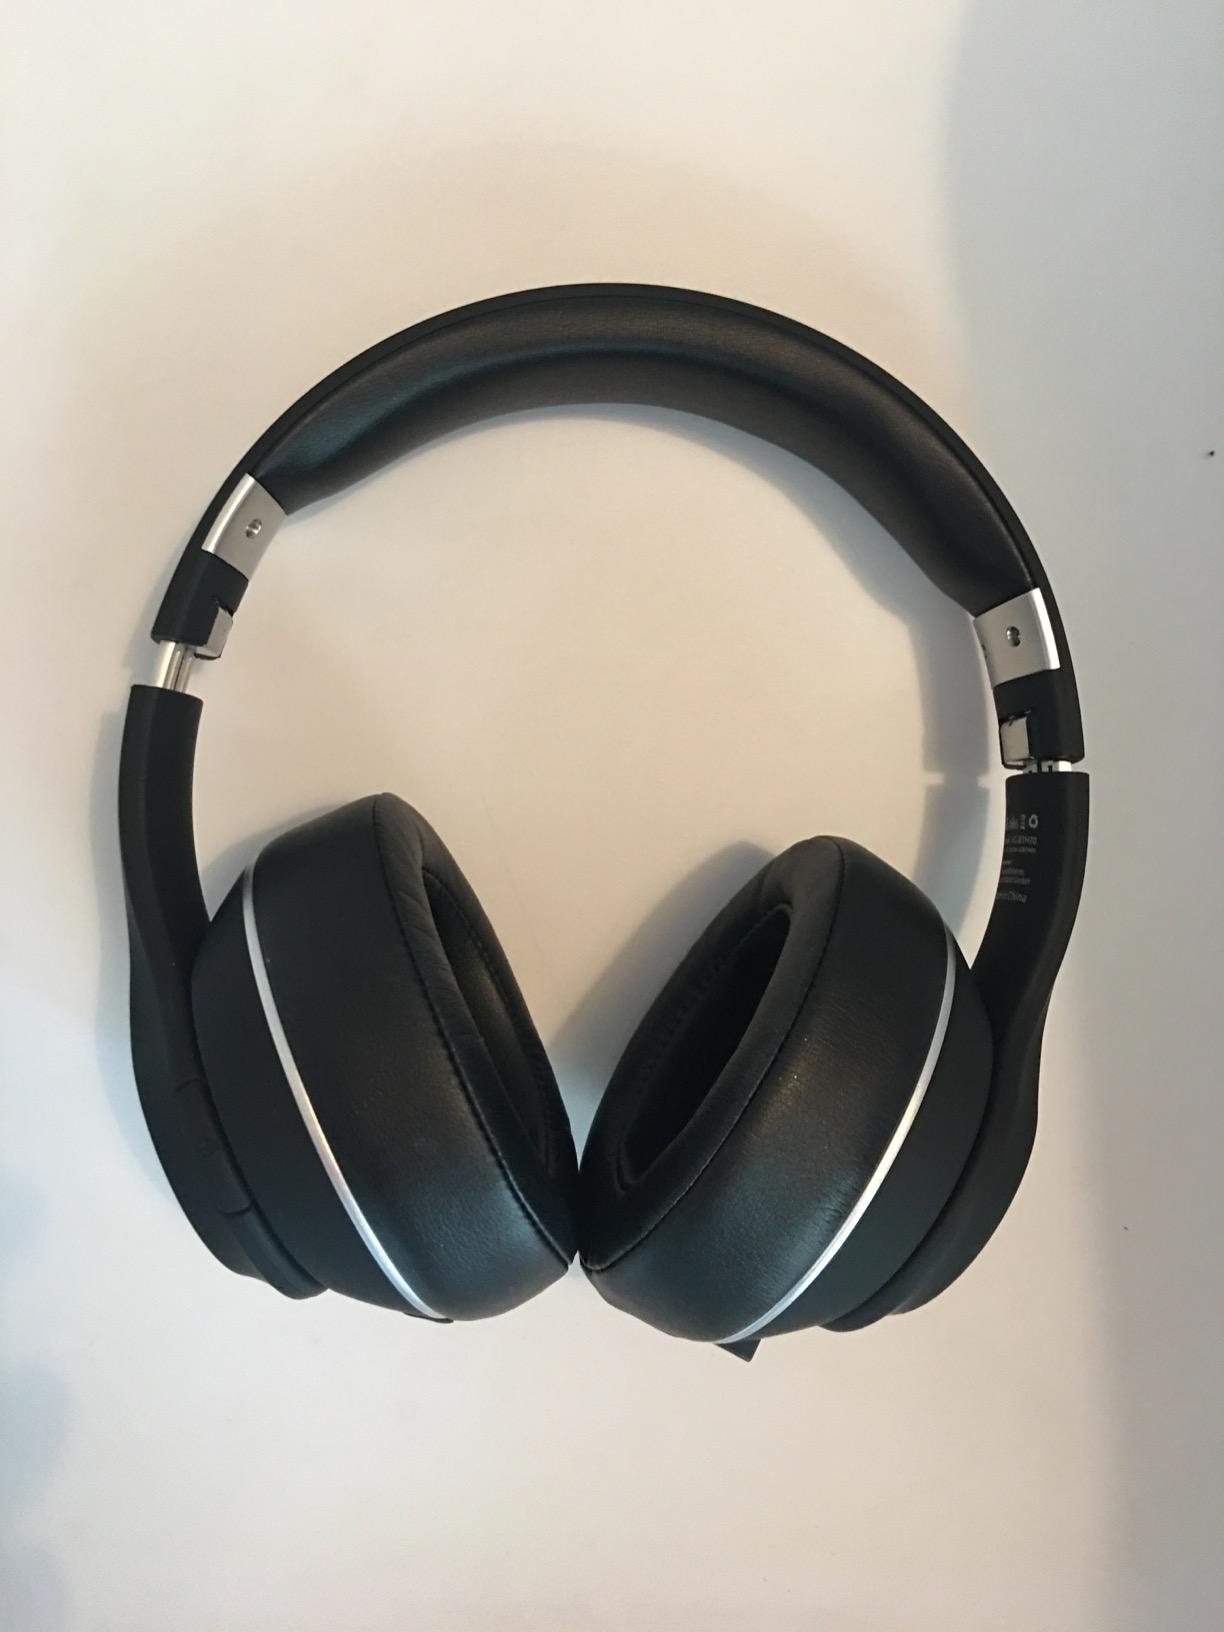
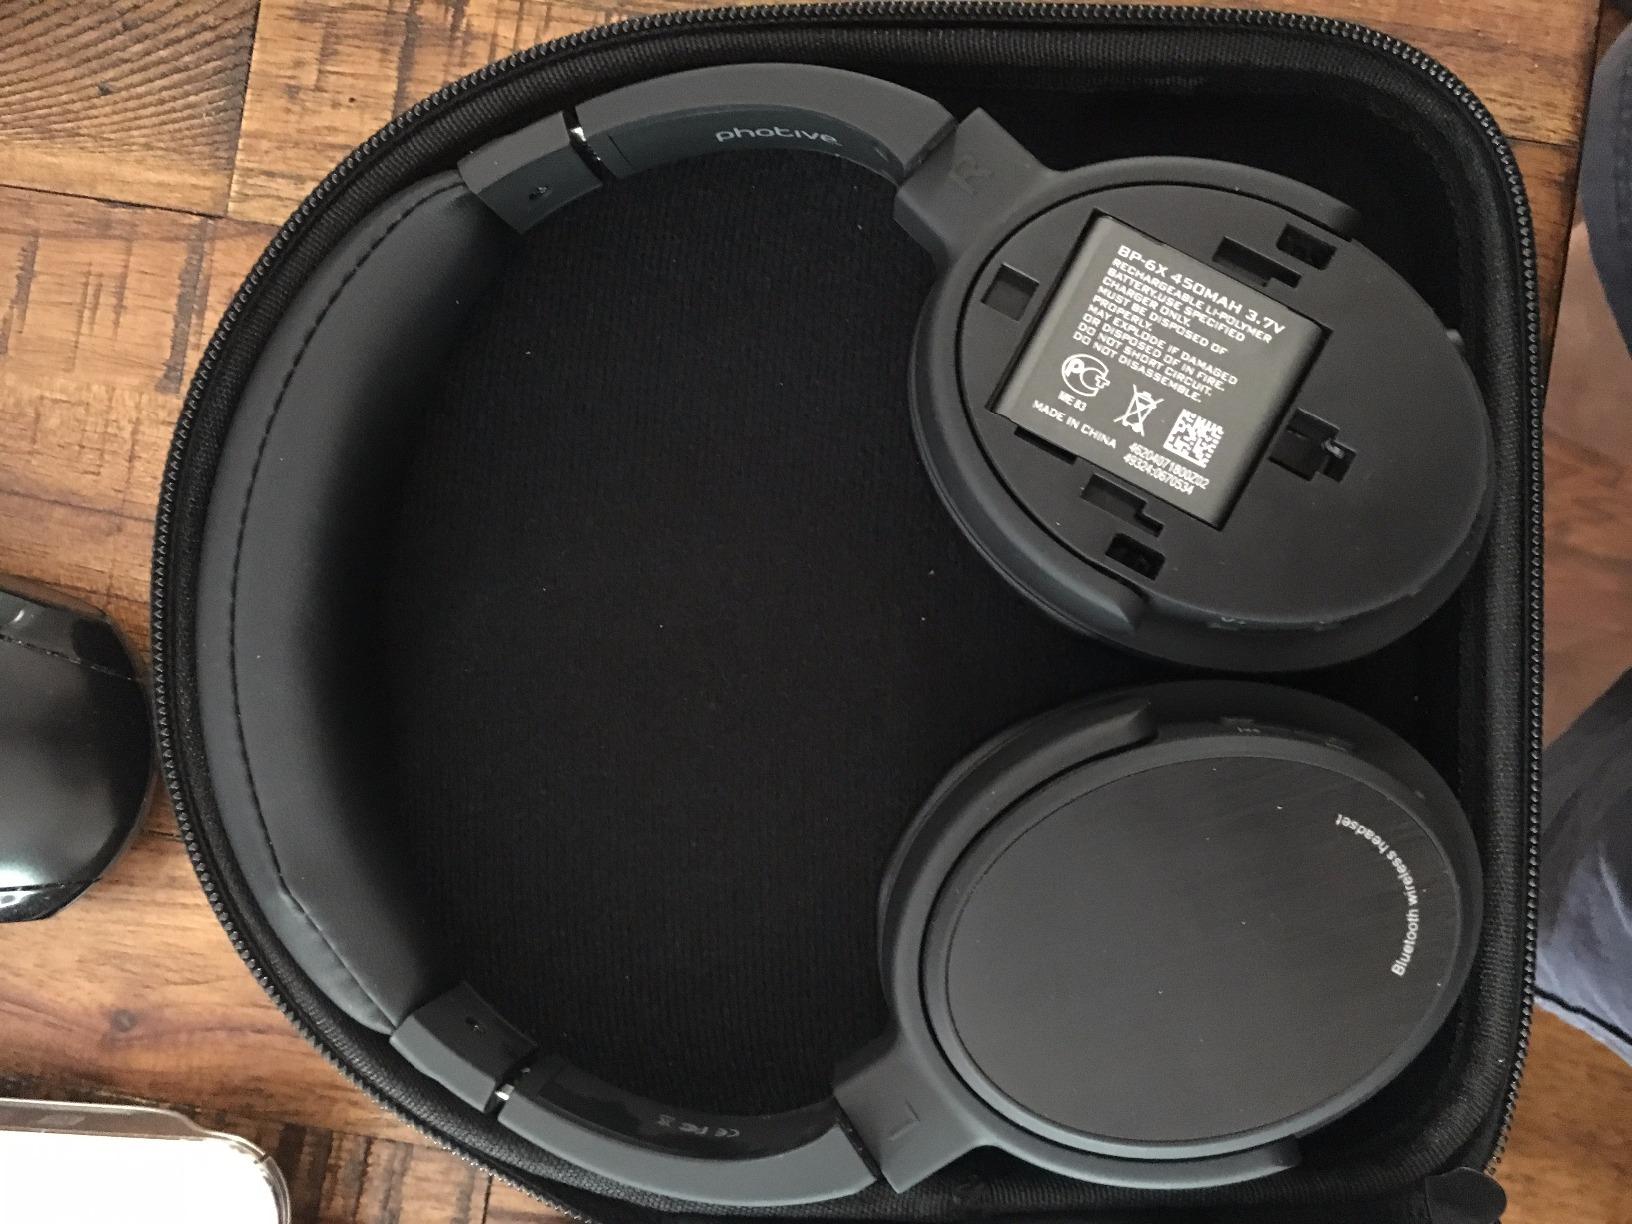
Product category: headphones
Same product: no